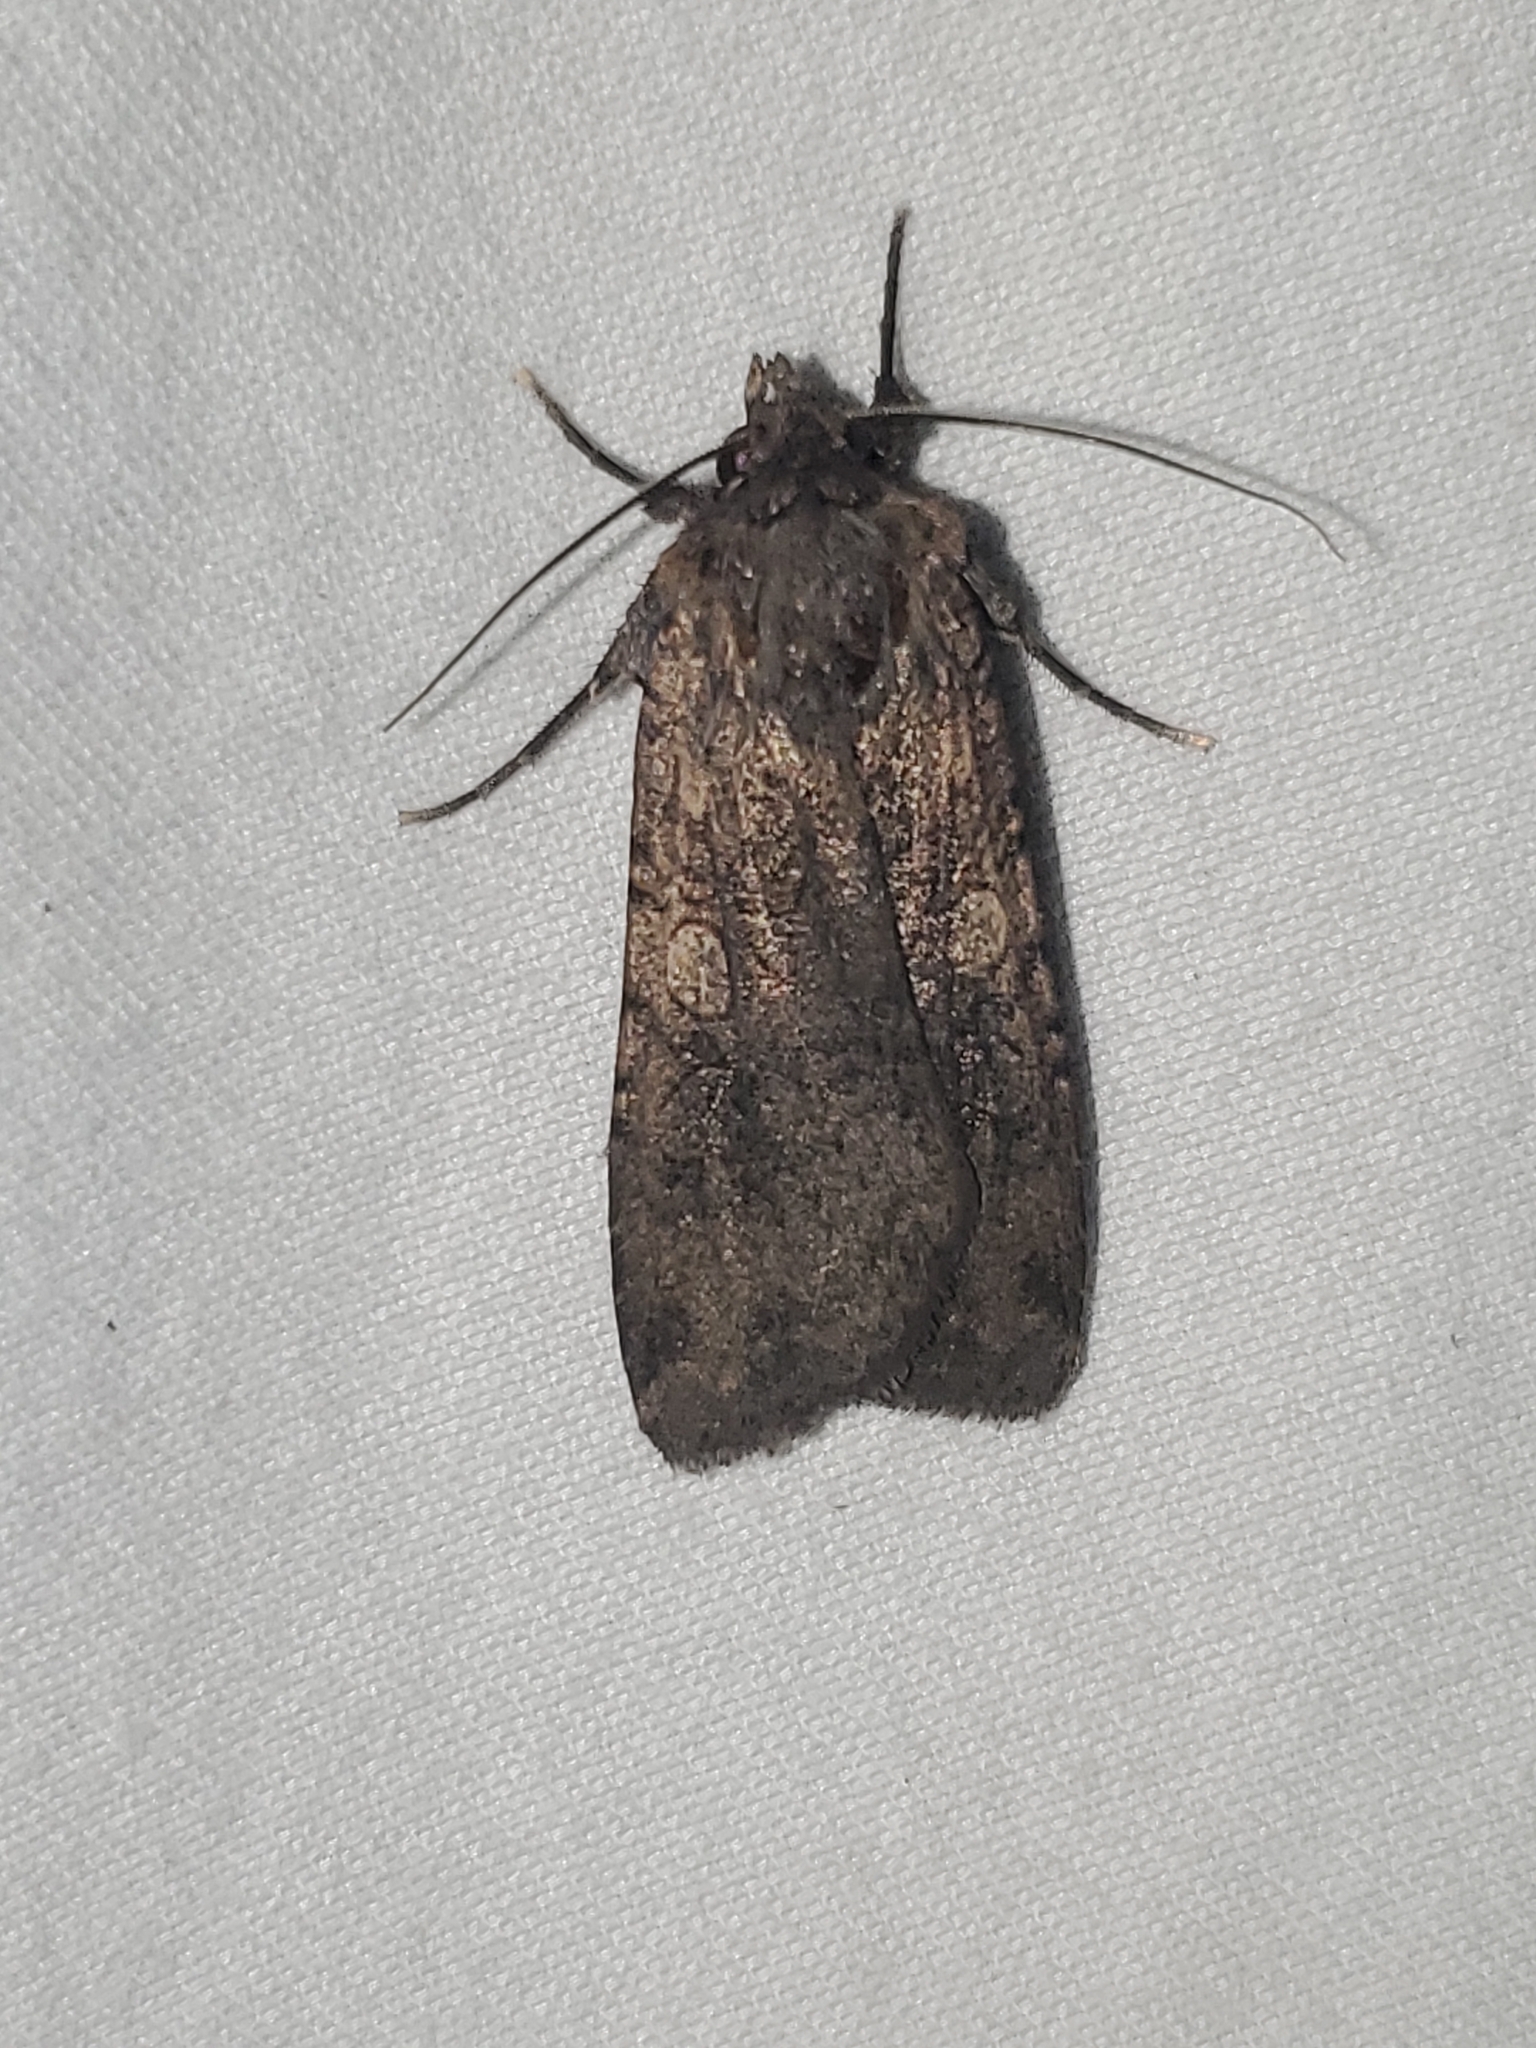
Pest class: cutworms